John Addington Symonds

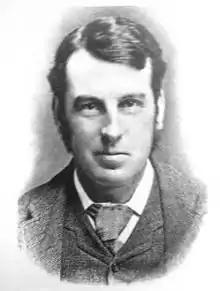
Norman Moor

While in Clifton in 1868, Symonds met and fell in love with Norman Moor (10 January 1851 – 6 March 1895), a youth about to go up to Oxford, who became his pupil. Symonds and Moor had a four-year affair but did not have sex, although according to Symonds's diary of 28 January 1870, "I stripped him naked and fed sight, touch and mouth on these things." The relationship occupied a good part of his time, including one occasion he left his family and travelled to Italy and Switzerland with Moor. The unconsummated affair also inspired his most productive period of composing poetry, published in 1880 as "New and Old: A Volume of Verse".